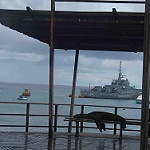
Scene: Outdoor